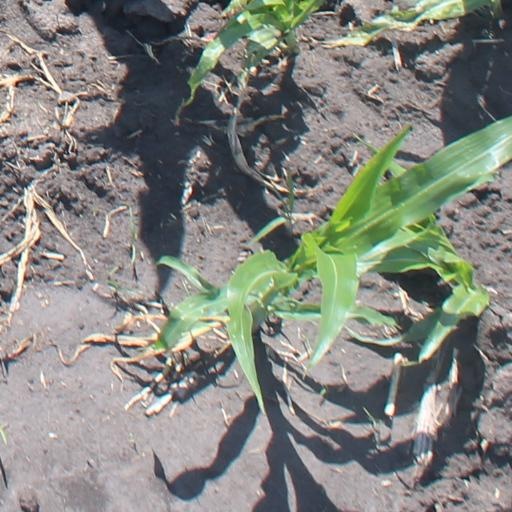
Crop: maize; corn